Kuruluş: Osman season 1

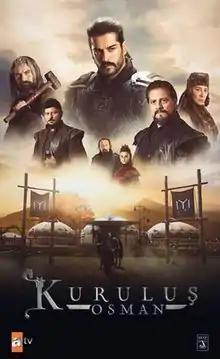
Official poster

The first season of the Turkish TV series, "", created by Mehmet Bozdağ, premiered on 20 November 2019 and concluded on 24 June 2020.